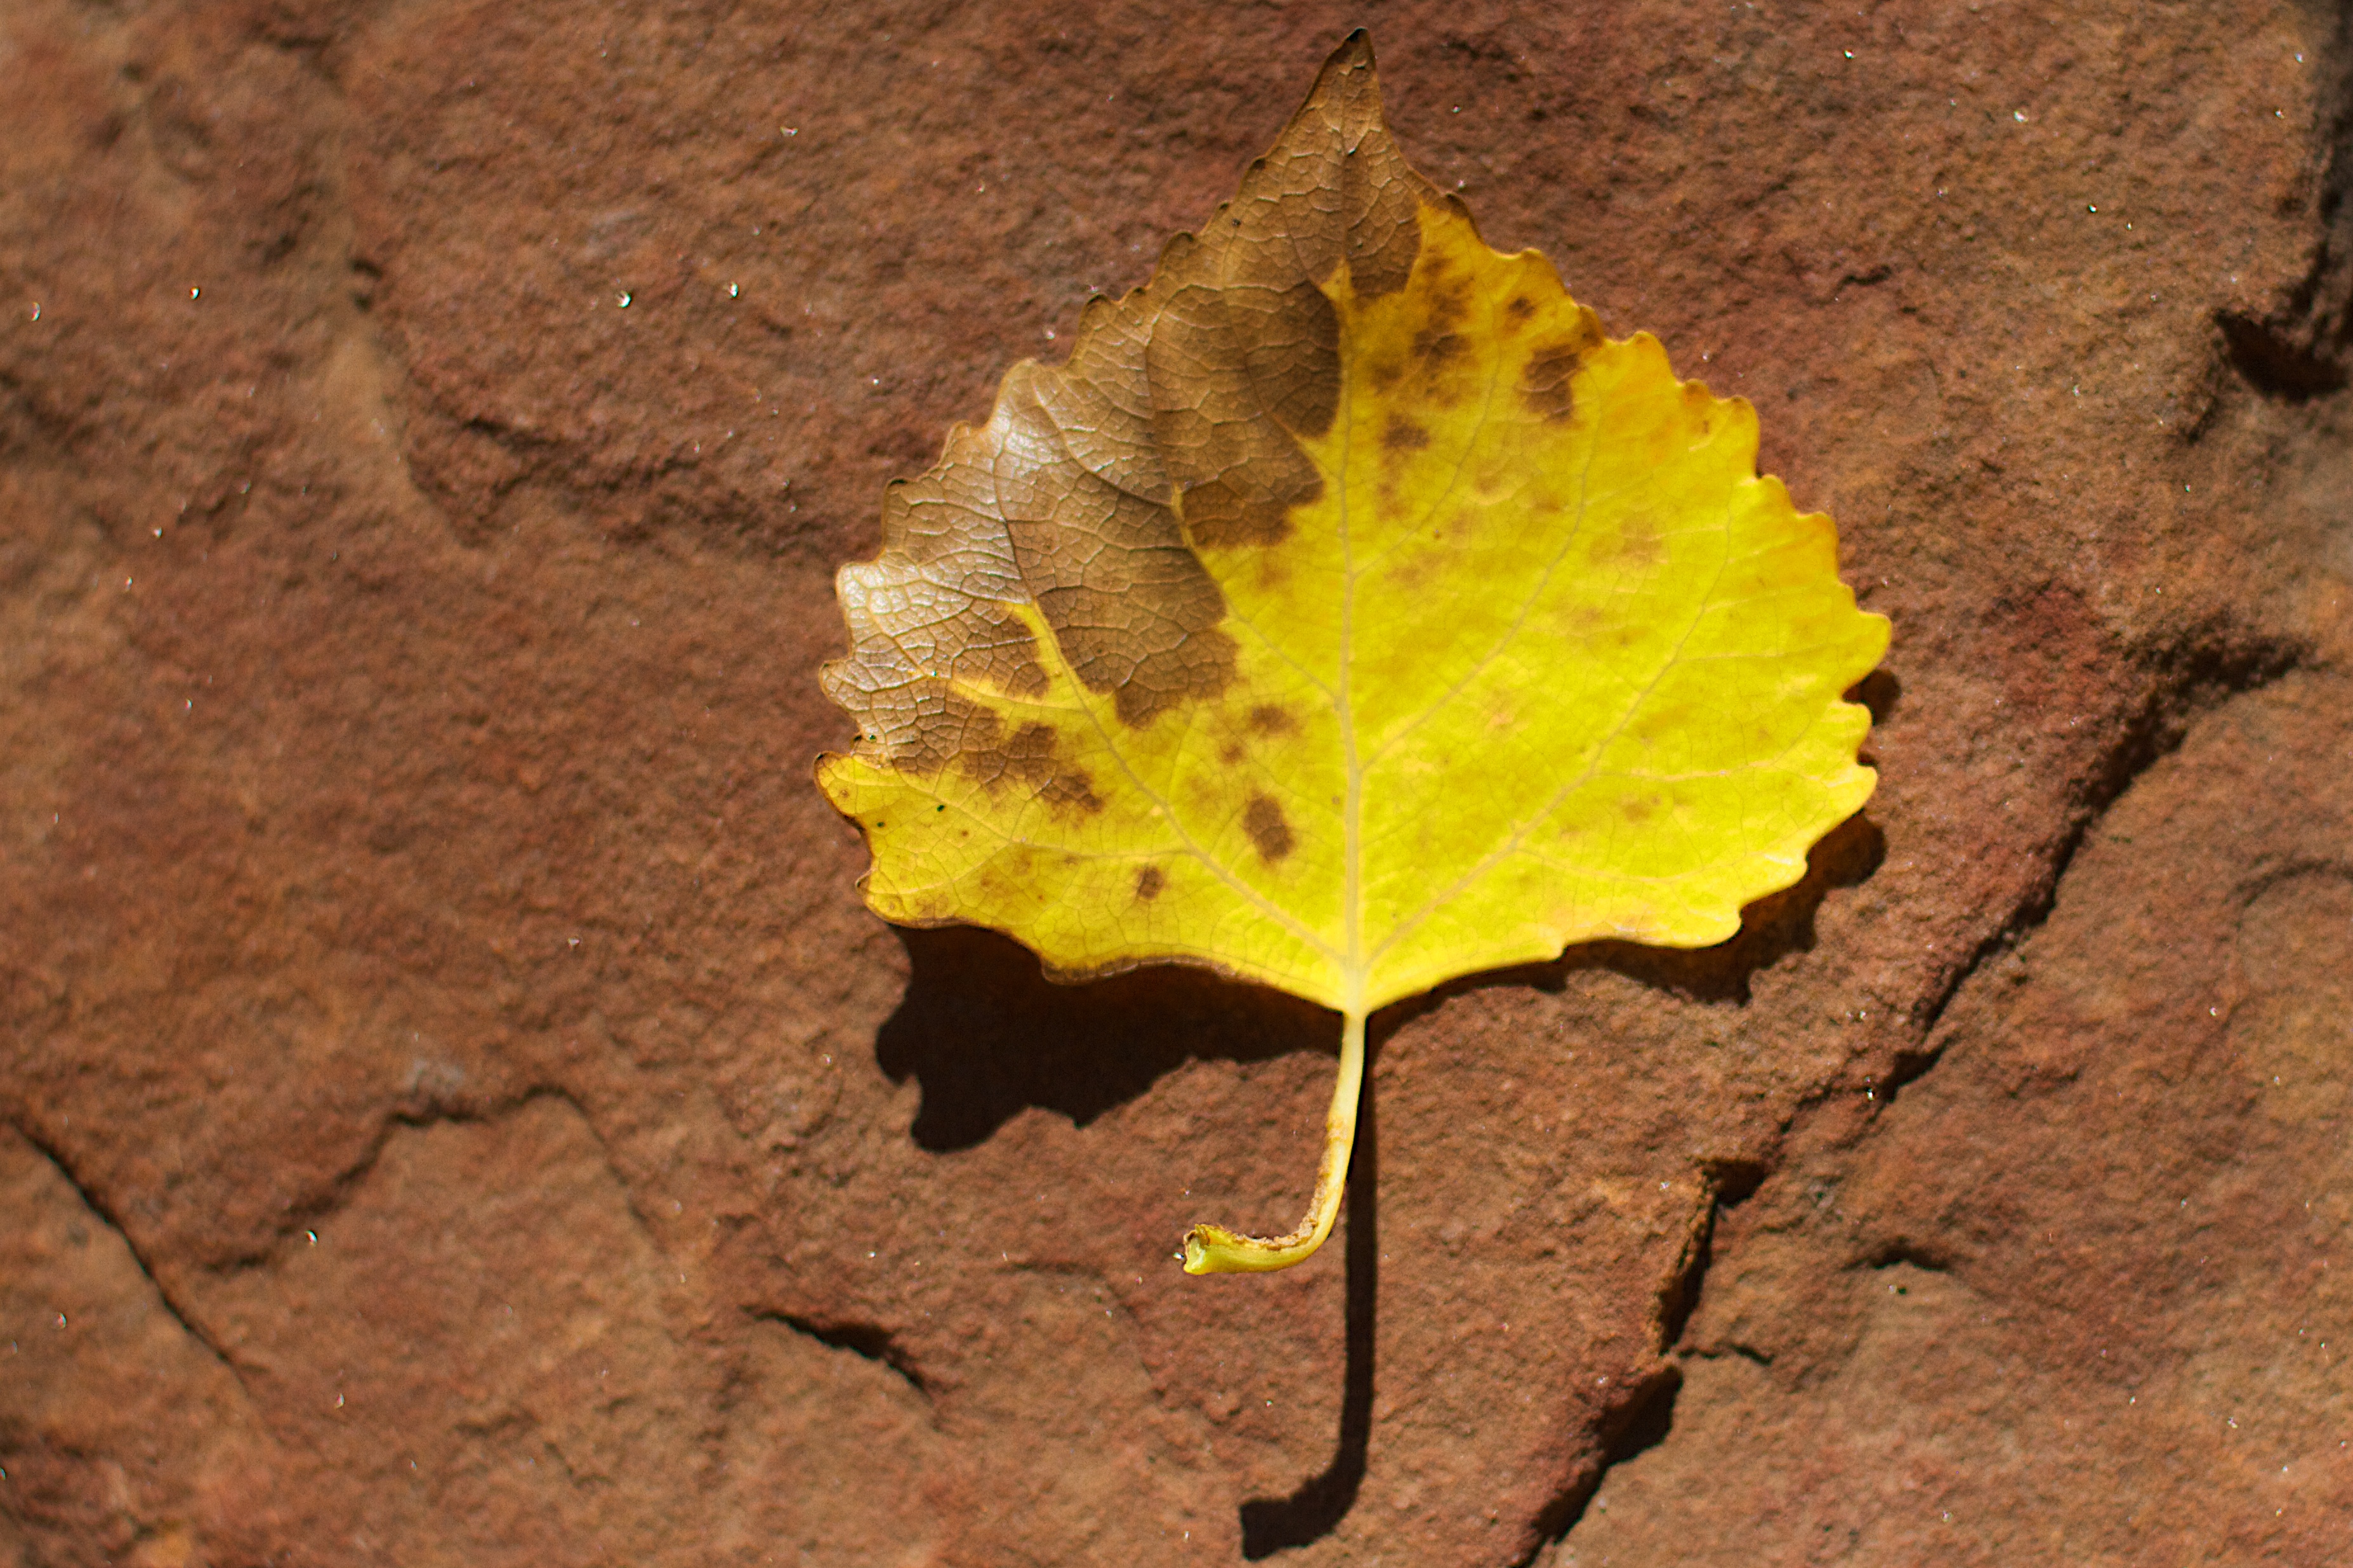
tree, plant, leaf, flower, insect, autumn, soil, moth, yellow, flora, fauna, invertebrate, macro photography, plant stem, moths and butterflies